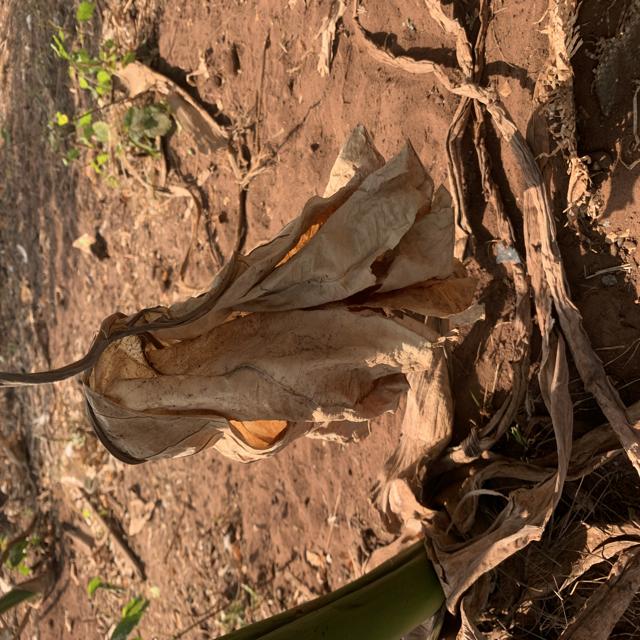
Label: Late_Blight